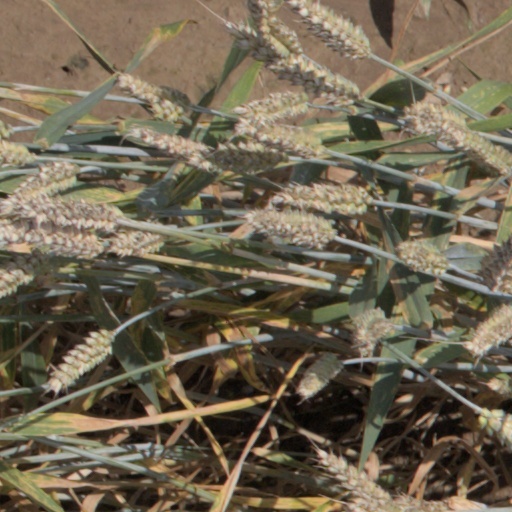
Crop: wheat